Mining for Ruby

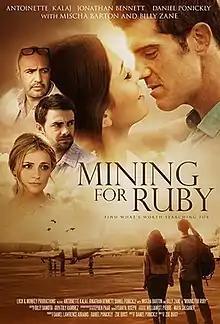
Film poster

Mining for Ruby is a 2017 American independent romantic drama film directed by Laura Zoe Quist and starring Antoinette Kalaj, Jonathan Bennett, Daniel Ponickly, Mischa Barton and Billy Zane.